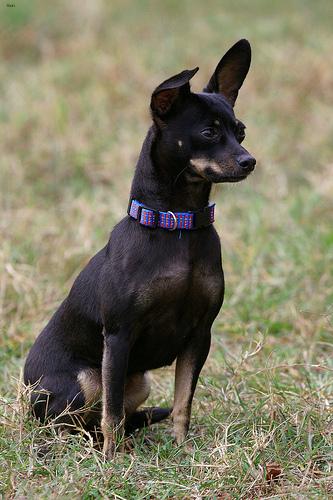
Breed: chihuahua